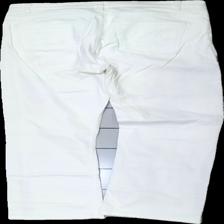
View: back
Type: Jeans
Category: Ladies
Brand: Not in the list
Brand text on label: olé
Colors: White
Material: 100% cotton
Cut: Regular
Size: 44
Season: All
Trend: Denim
Stains: Major
Damage: fläckar
Damage location: top left
Damage 2 location: bottom left
Damage 3 location: top center
Price range: <50
Recommended usage: Export
Description: vita jeans med fläckar fram